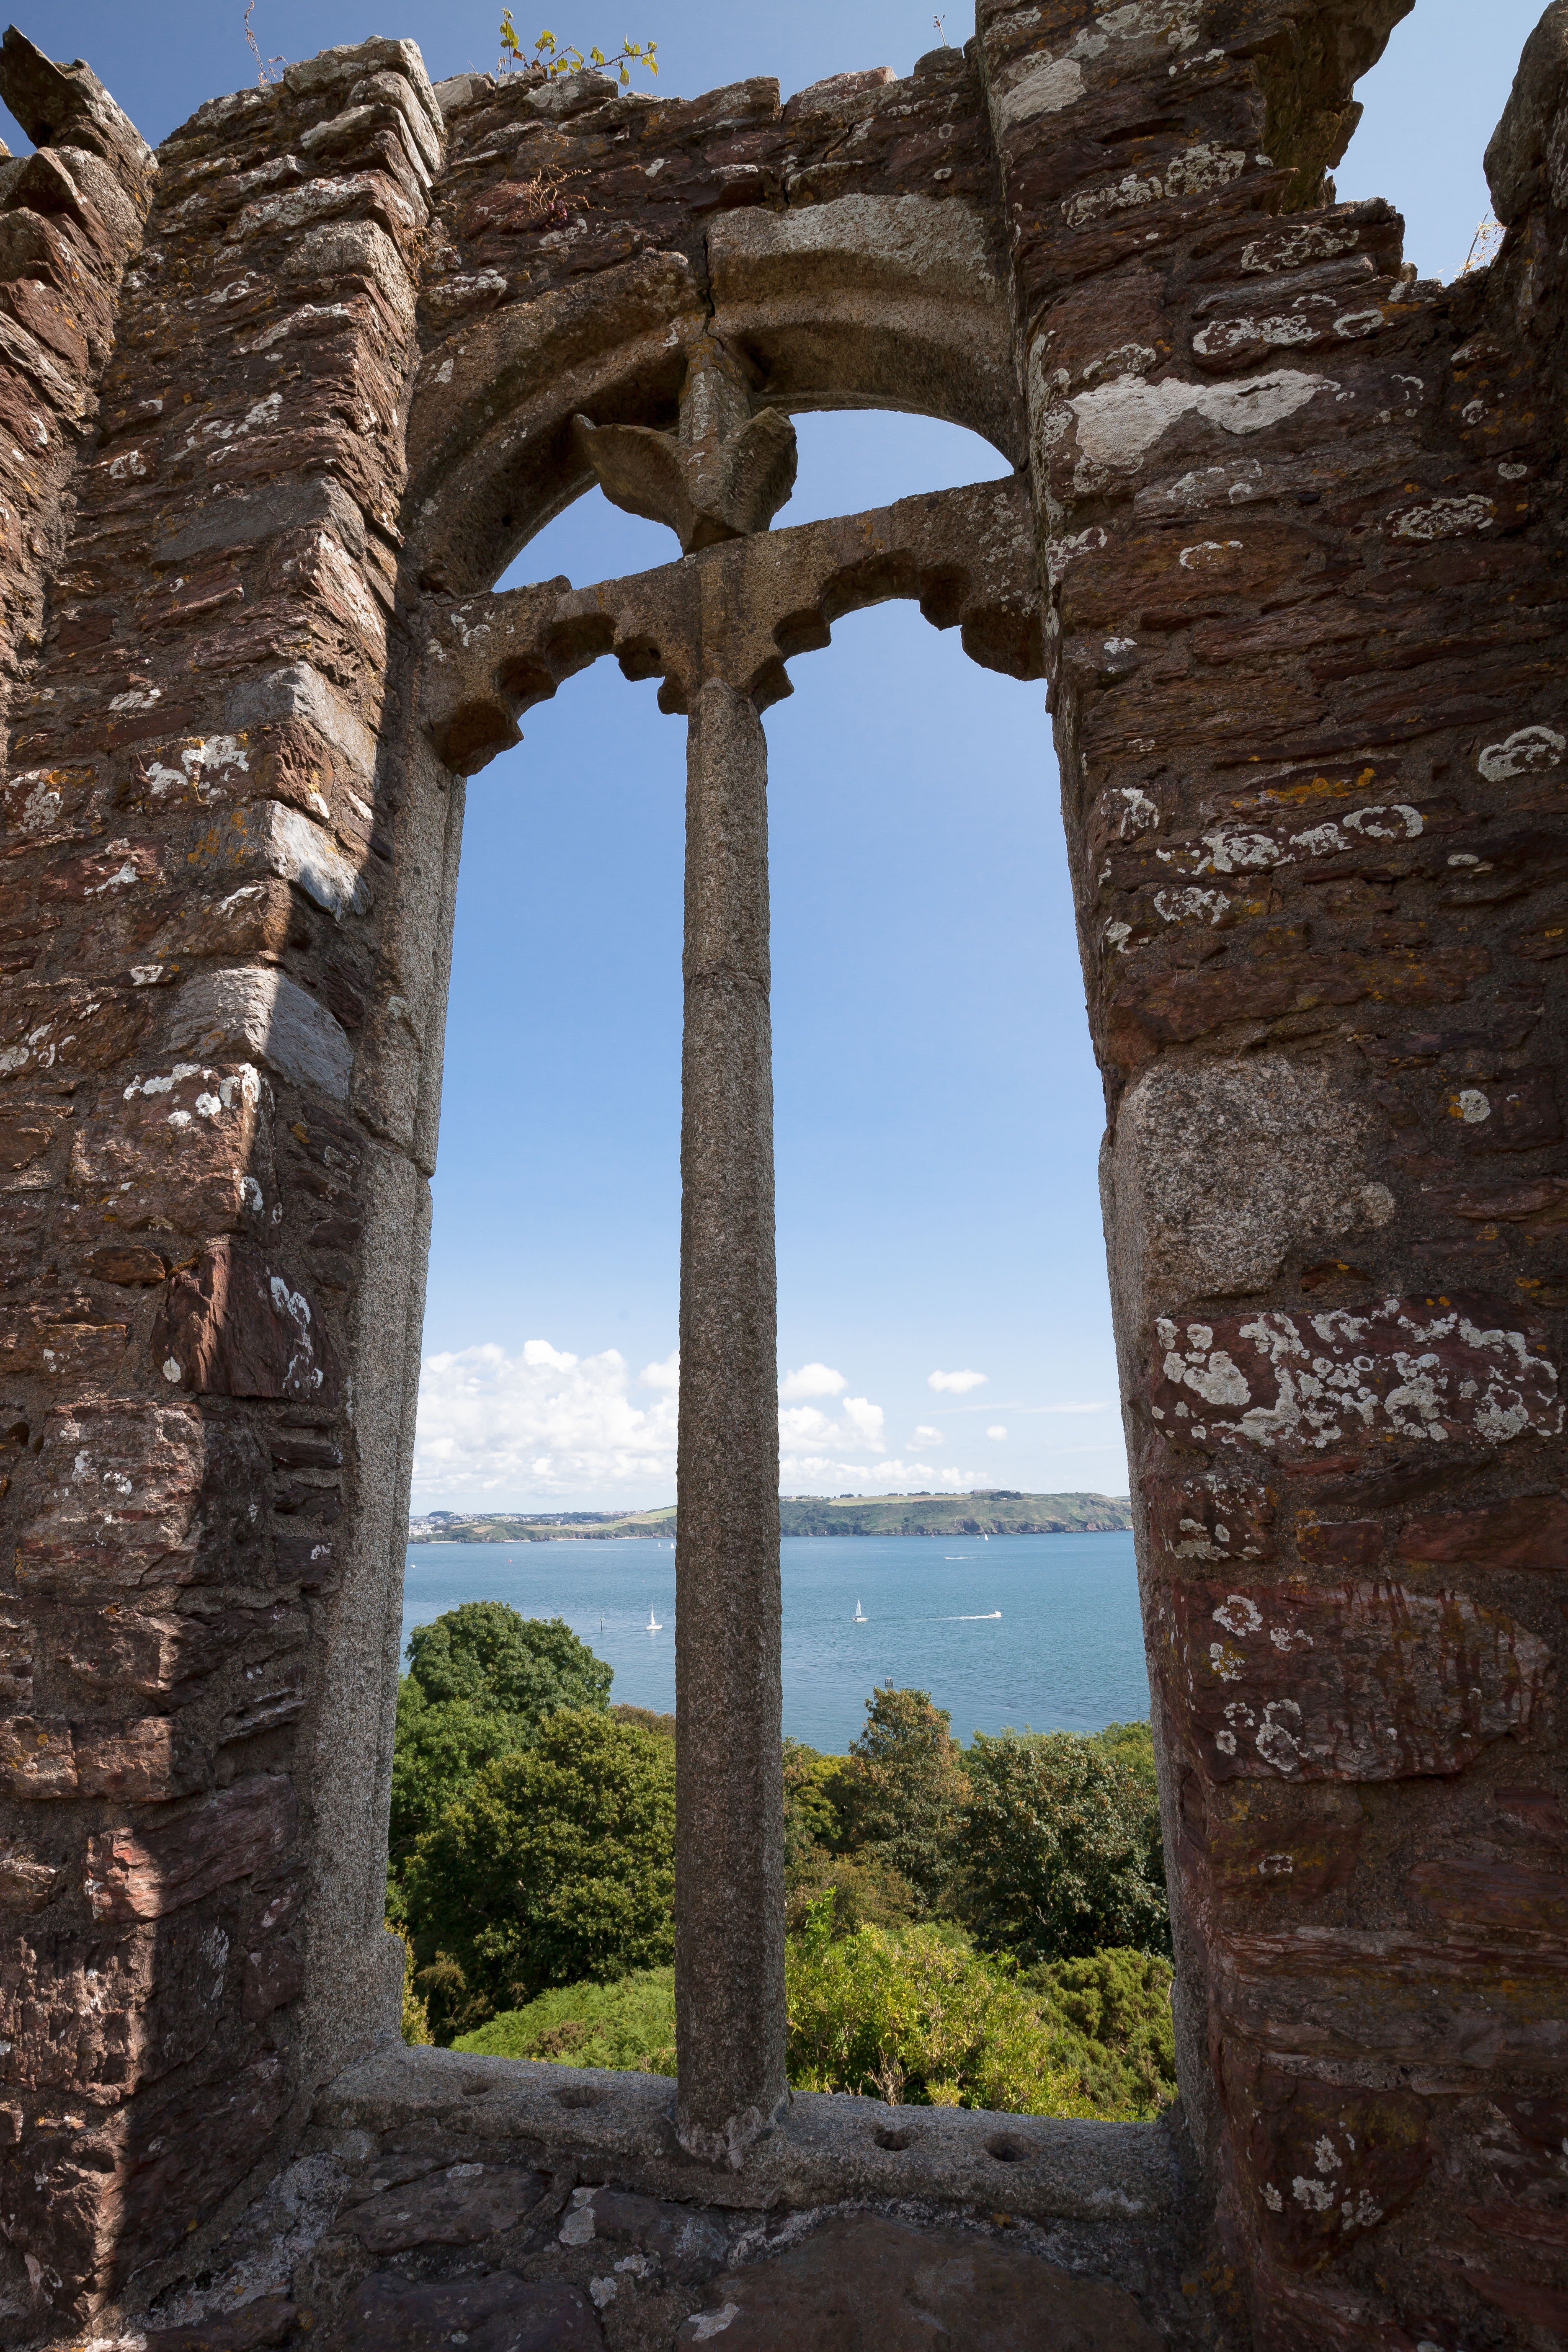
landscape, rock, architecture, structure, sky, window, view, building, wall, formation, arch, column, scenery, landmark, fortification, material, temple, ruins, monastery, outlook, history, english, abbey, folly, horticulture, masonry, monolith, archaeological site, by looking, ancient history, tomfoolery, decorative building